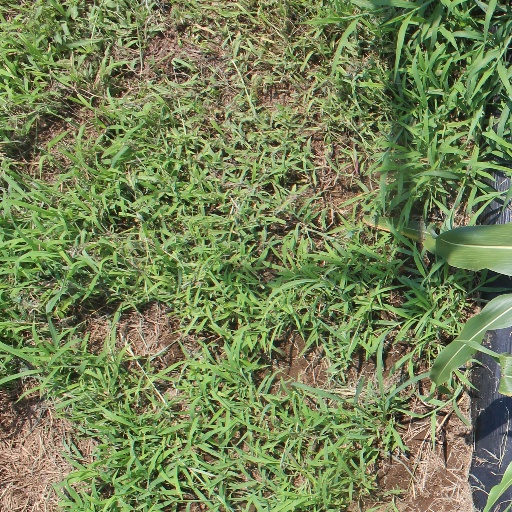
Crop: sorghum